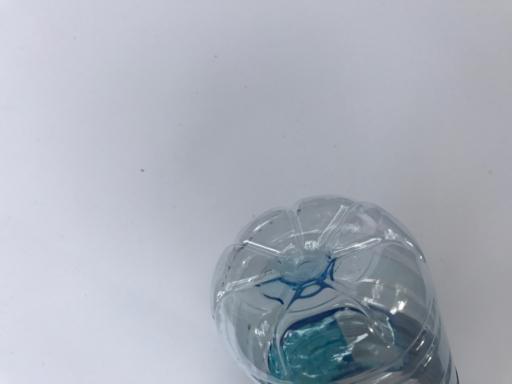
Waste category: plastic